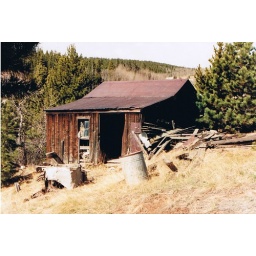
Still has glass in the window though.